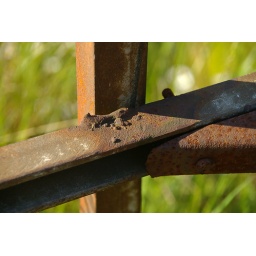
Detail on a rusty fence by the Gloucester to Newport line in Chepstow.